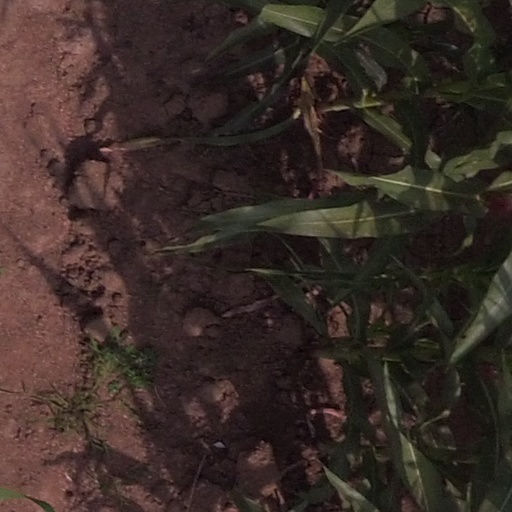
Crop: maize; corn